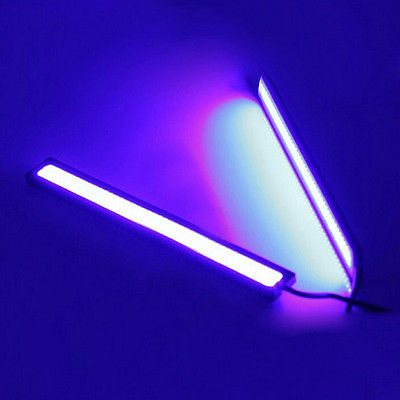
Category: lamp